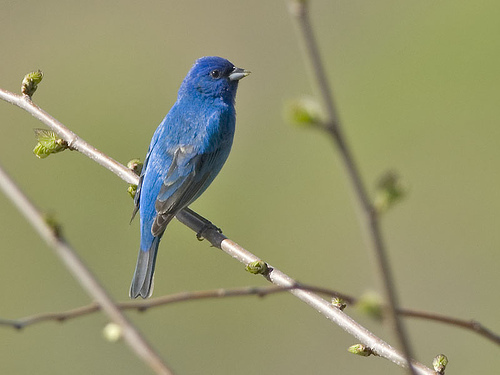
the bird is blue with a long tail with grey tip.
small blue bird with grey and blue rectices and small flat beak with blue belly and throat.
this bird's throat and belly are blue and its head is small.
a blue bird with slightly indigo to blue crown and grey primaries.
a small bright blue bird with grey tail and wing feather tips.
this is small bird with bright blue feathers, grey wings, grey rectrices and a small beak.
the bird has a blue crown and a black inner rectrice.
a colorful bird with a small beak and the rest being blue except for the grey wing tips and tail feathers.
a blue bird with black tail and black primaries.
this bird has a blue back, with a black pointed bill.
Species: Indigo Bunting